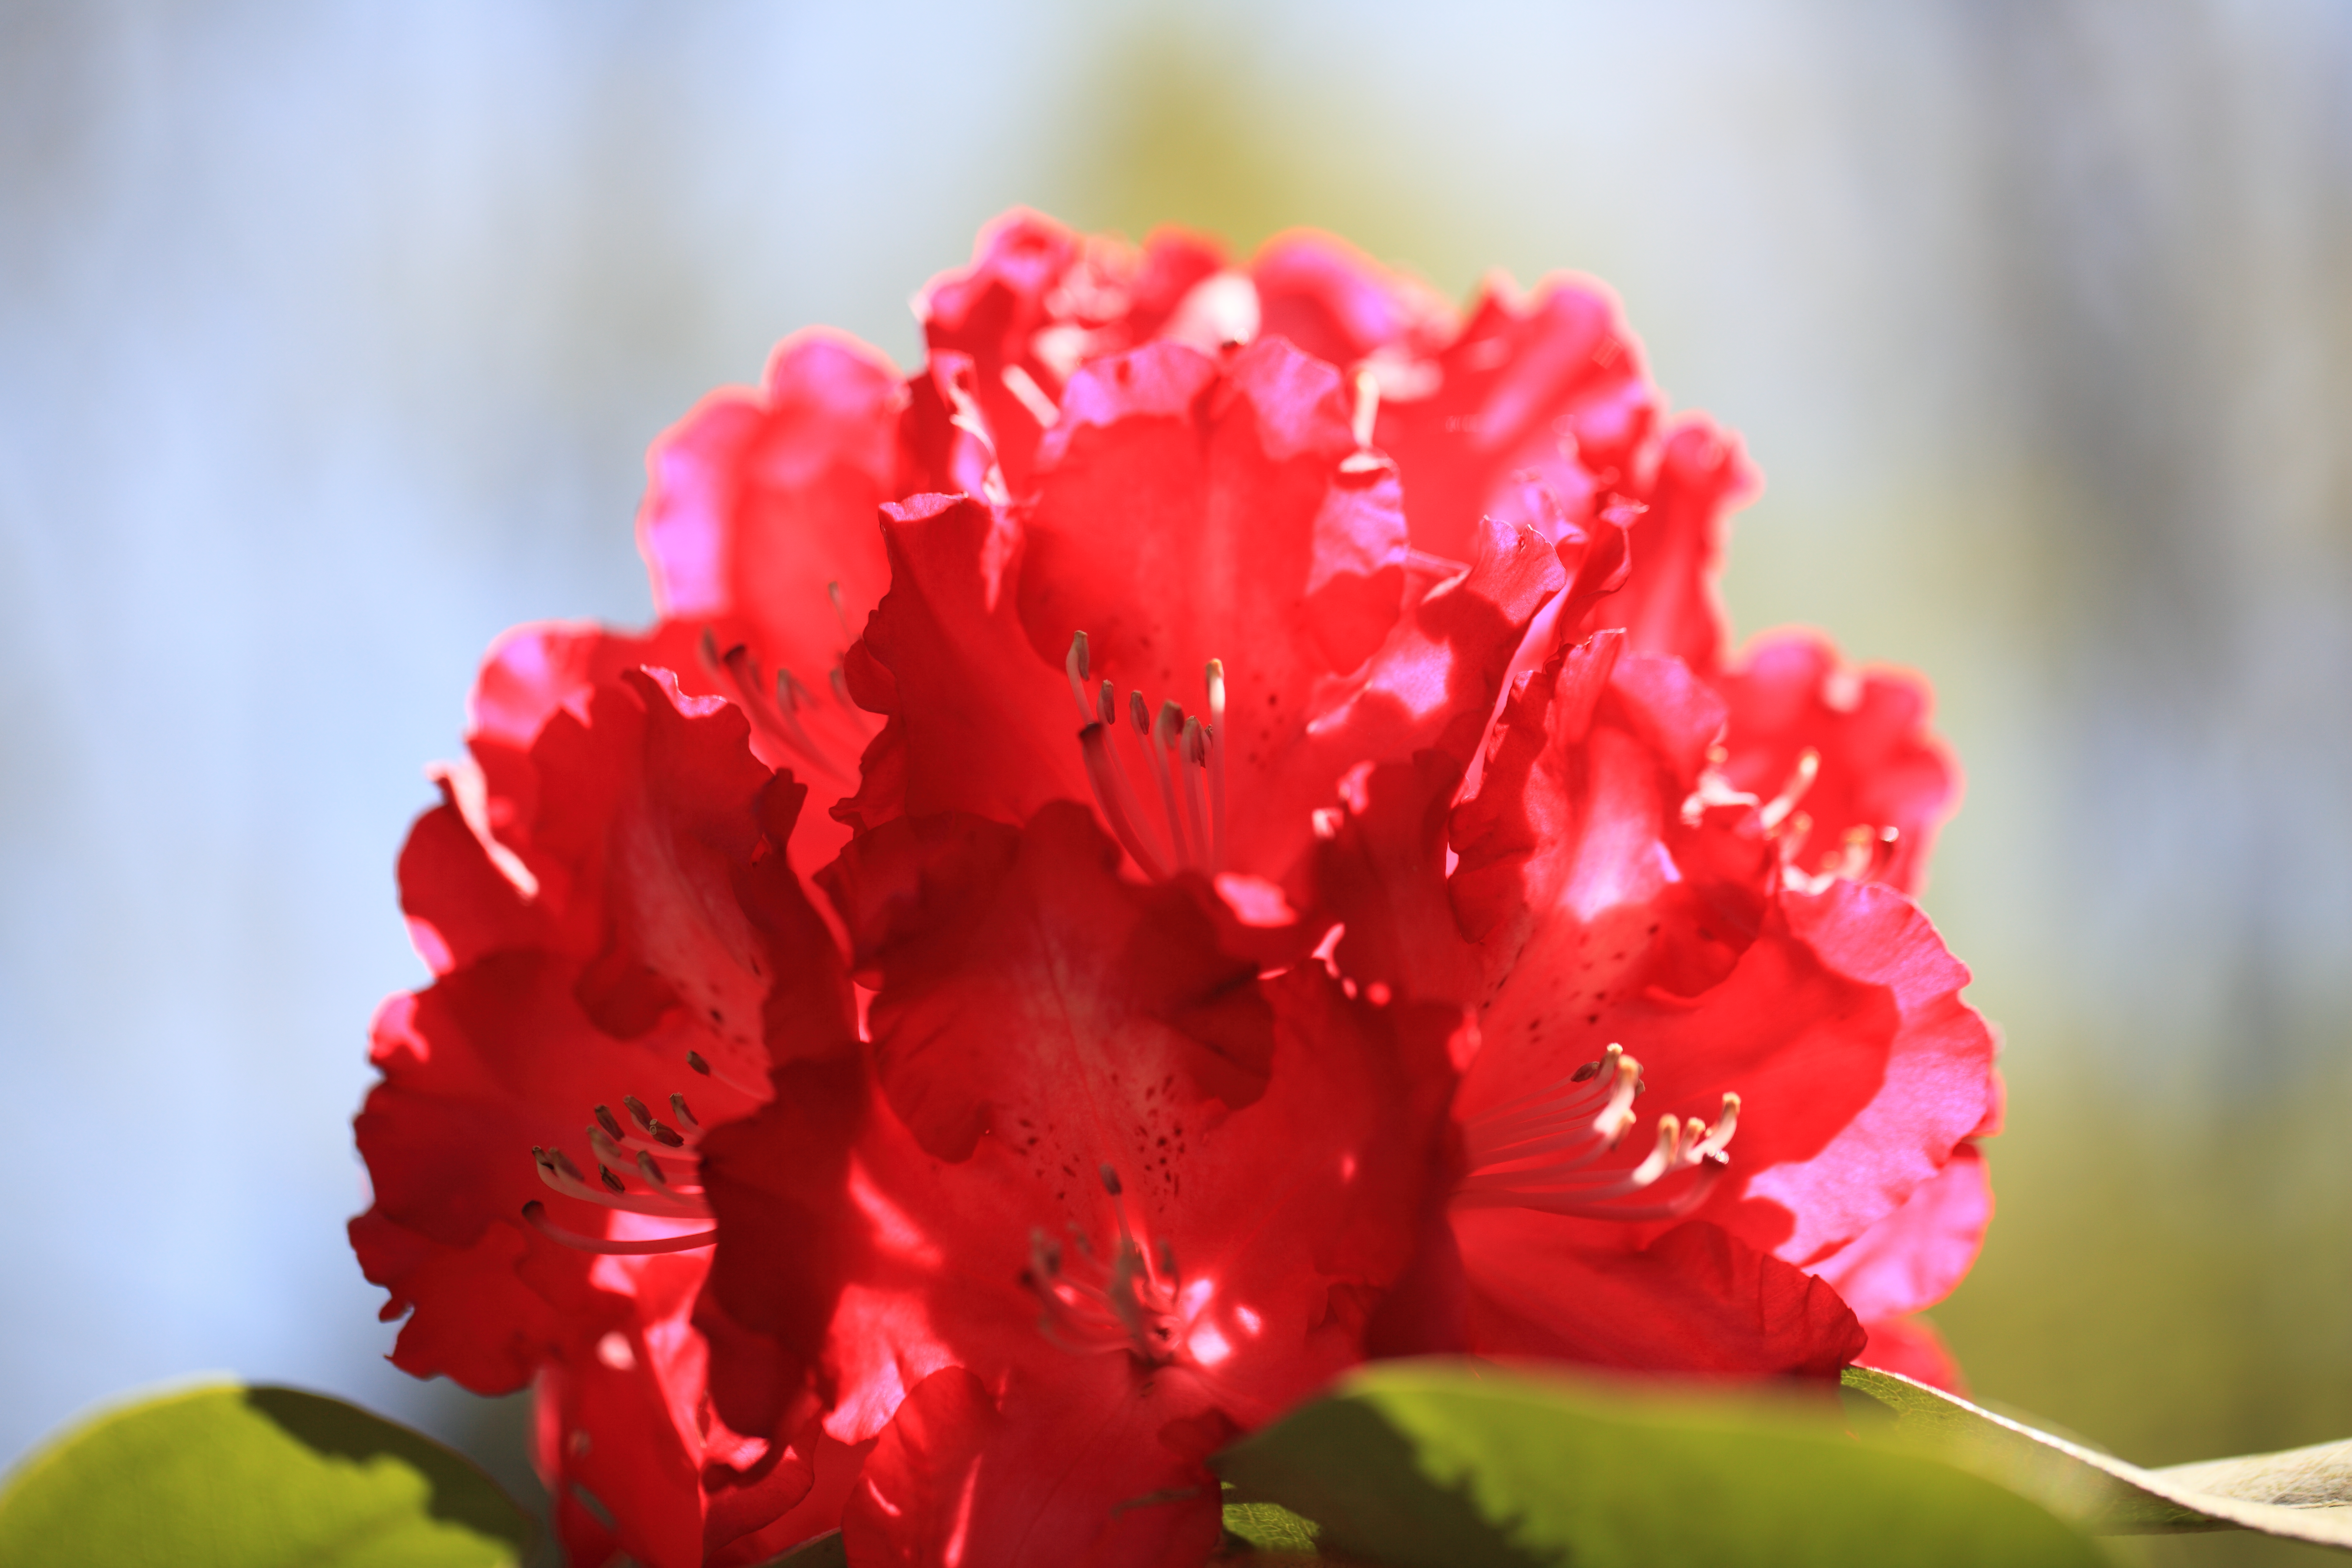
blossom, plant, photography, leaf, flower, petal, high, red, pink, flora, close up, shrub, carnation, tochigi, 5d, hires, markii, hi, res, resolution, macro photography, hymenanthes, flowering plant, land plant